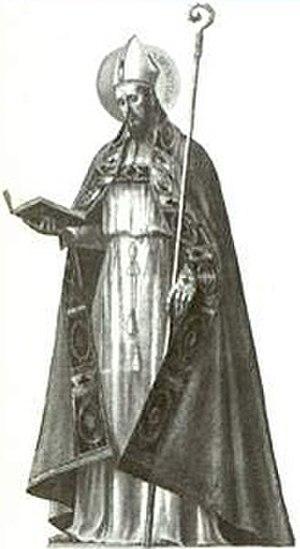
Bruno de Segni, ou Brunon, né à Solero, près d'Asti, en 1045 et mort le 18 juillet 1123 à Segni au Latium, est un théologien, abbé du Mont-Cassin et évêque de Segni. Il est reconnu comme saint par l'Église catholique romaine et célébré le 18 juillet.